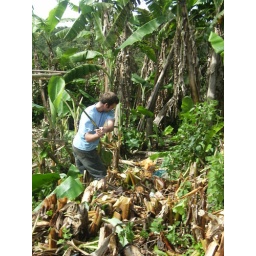
Clearing the ground around the house